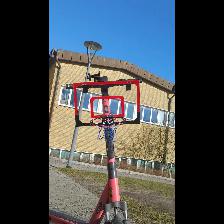
Label: NonHuman